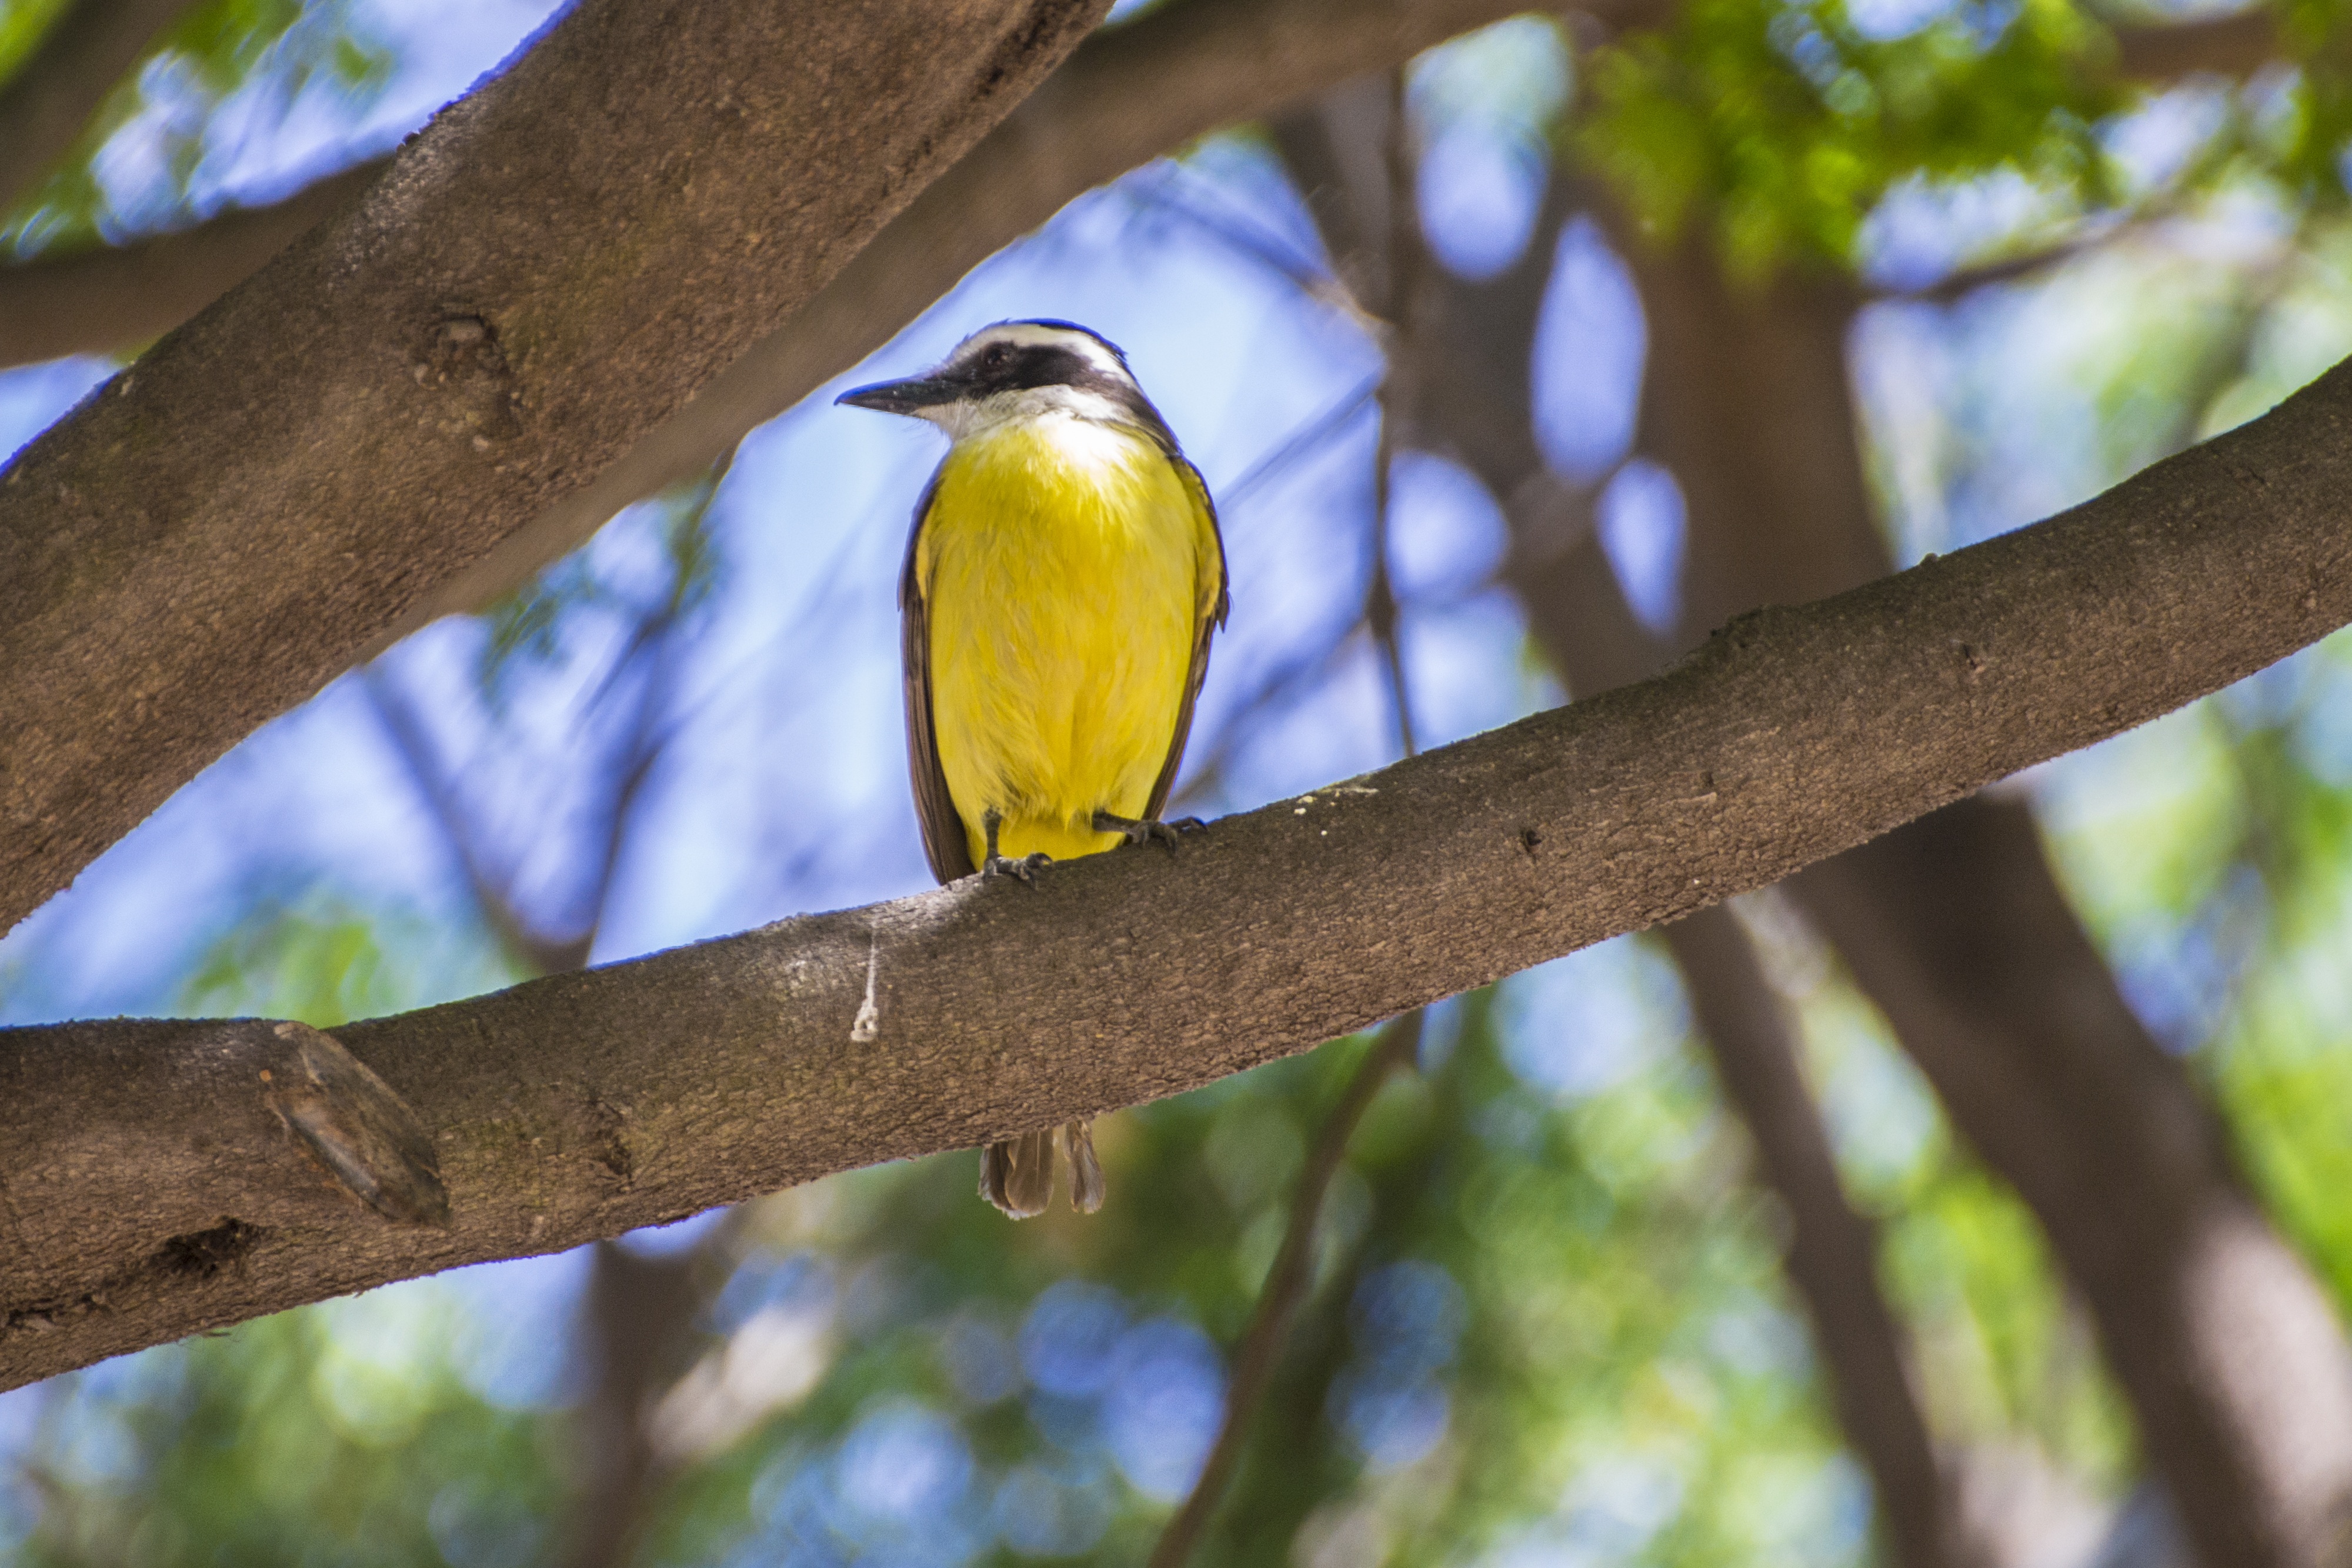
tree, nature, branch, bird, flower, animal, wildlife, green, beak, yellow, fauna, vertebrate, toucan, birdie, coraciiformes, old world flycatcher, perching bird, yellow birds